Euthanasia trials

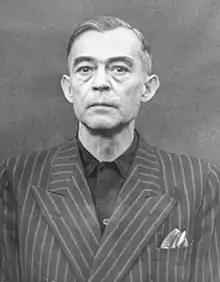
Blome as defendant in the Doctors' Trial, Nuremberg

Kurt Blome was the deputy surgeon general of the Third Reich and was in charge of Germany's biological weapons programme. He was arrested by American troops in Munich on 17 May 1945. The U.S. Chemical Warfare Service, the agency in charge of the U.S. biological weapons programme, saw great value in appropriating the expertise of Nazi scientists and using it for their own purposes. As Hitler's top biological weapons expert, Blome was seen as the most important Nazi scientist for the Chemical Warfare Service to interrogate. They wanted to include him in Operation Paperclip, a secret postwar U.S. project that brought hundreds of Nazi scientists to America so that they could continue their military research for the U.S. government. However, this plan had to be abandoned, or at least postponed, when the Soviets unexpectedly announced on 12 August 1946 that Walter Schreiber, the former surgeon general of the Third Reich, was going to testify against the defendants at the International Military Tribunal, which he did on 26 August 1946. Much of his testimony focused on Kurt Blome and his research on the plague, even though Blome was not on trial. Schreiber claimed that Blome had engaged in torturous human medical experiments during the war.